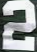
Number: 2